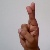
The image shows a hand gesture representing the letter 'R' in Indian Sign Language.